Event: Nepal Earthquake
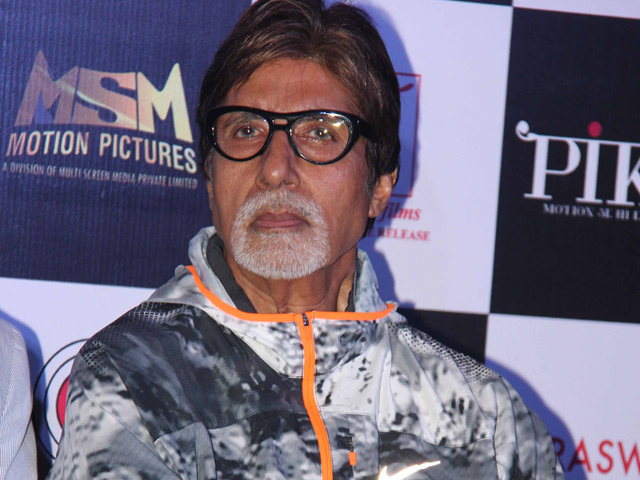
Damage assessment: no_damage